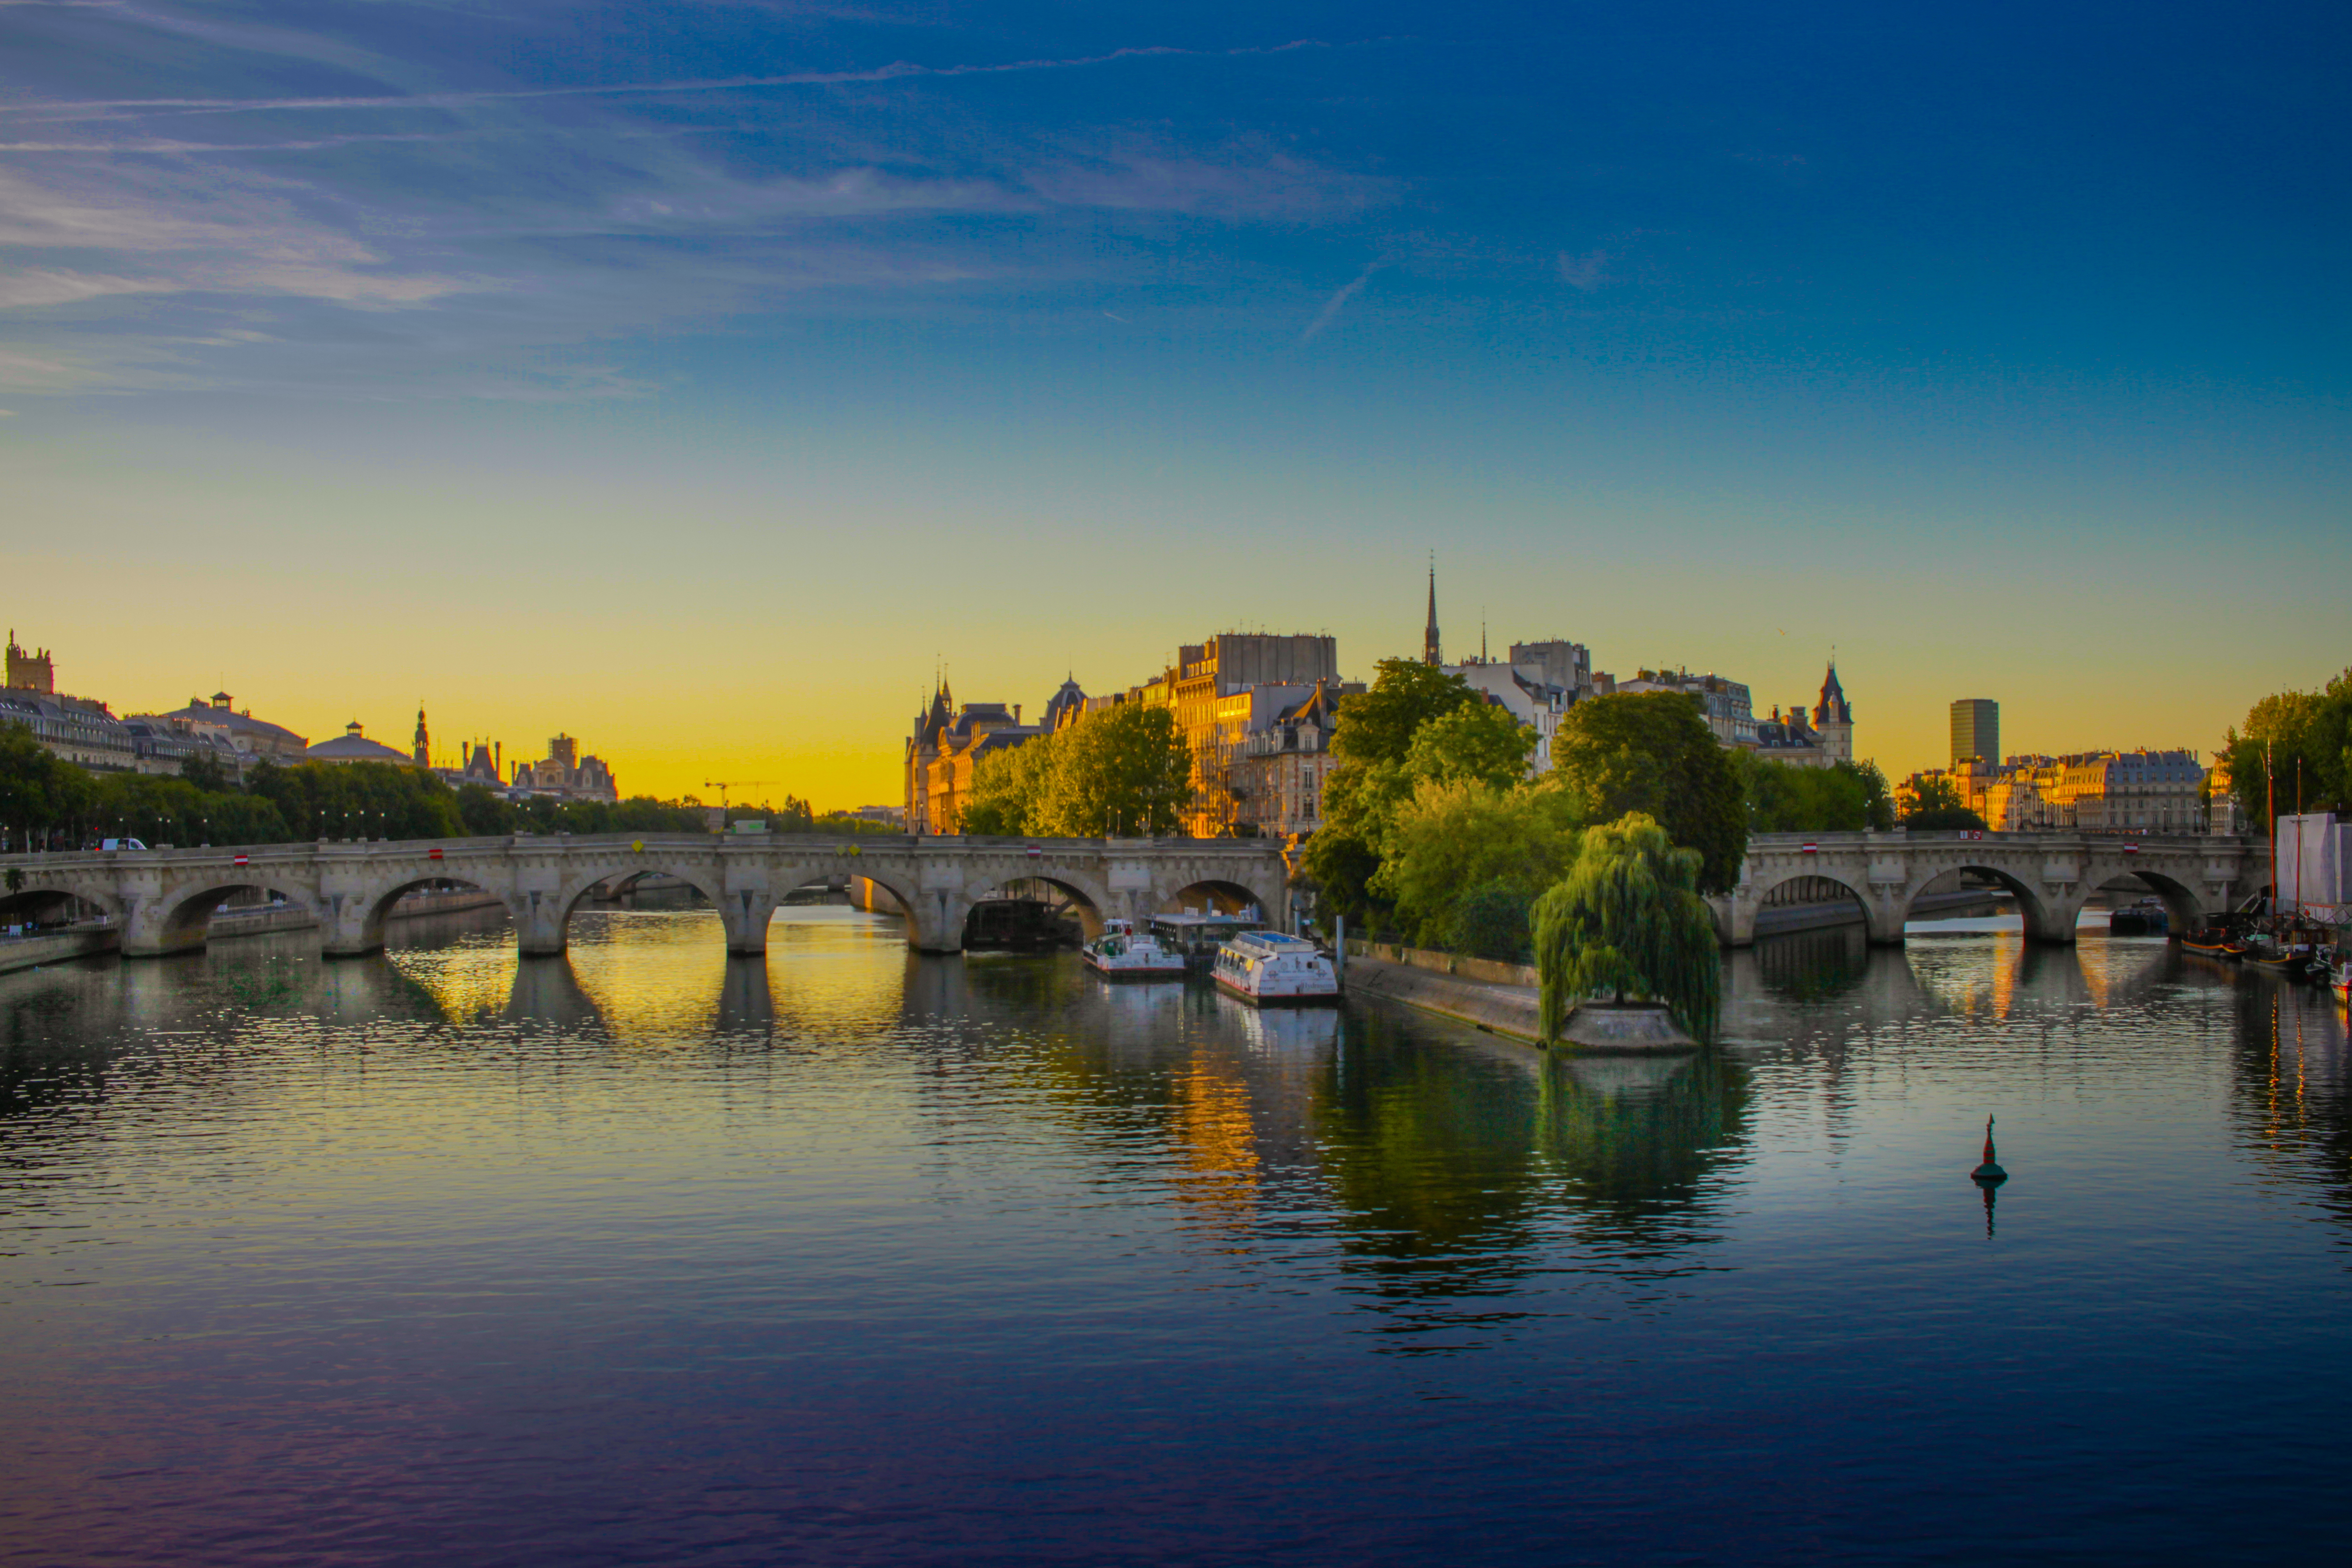
river, paris, france, waterway, reflection, sky, water, bank, evening, dawn, city, morning, dusk, sunset, cityscape, horizon, lake, tree, reservoir, tourist attraction, landscape, skyline, canal, watercourse, panorama, computer wallpaper, calm